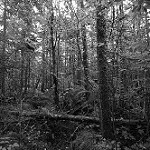
Label: B & W